National Museum of Aleppo

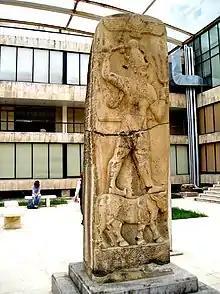
"Tarhunzas", "Tarhius" or "Teshub", the Neo-Hittite storm god

The internal courtyard of the museum is home to huge basaltic statues of ancient Hittite and Roman mythological characters and a big third-century mosaic figure. At the external courtyard, monuments of Assyrian, Aramaic, Byzantine and Arabic civilizations are exhibited.